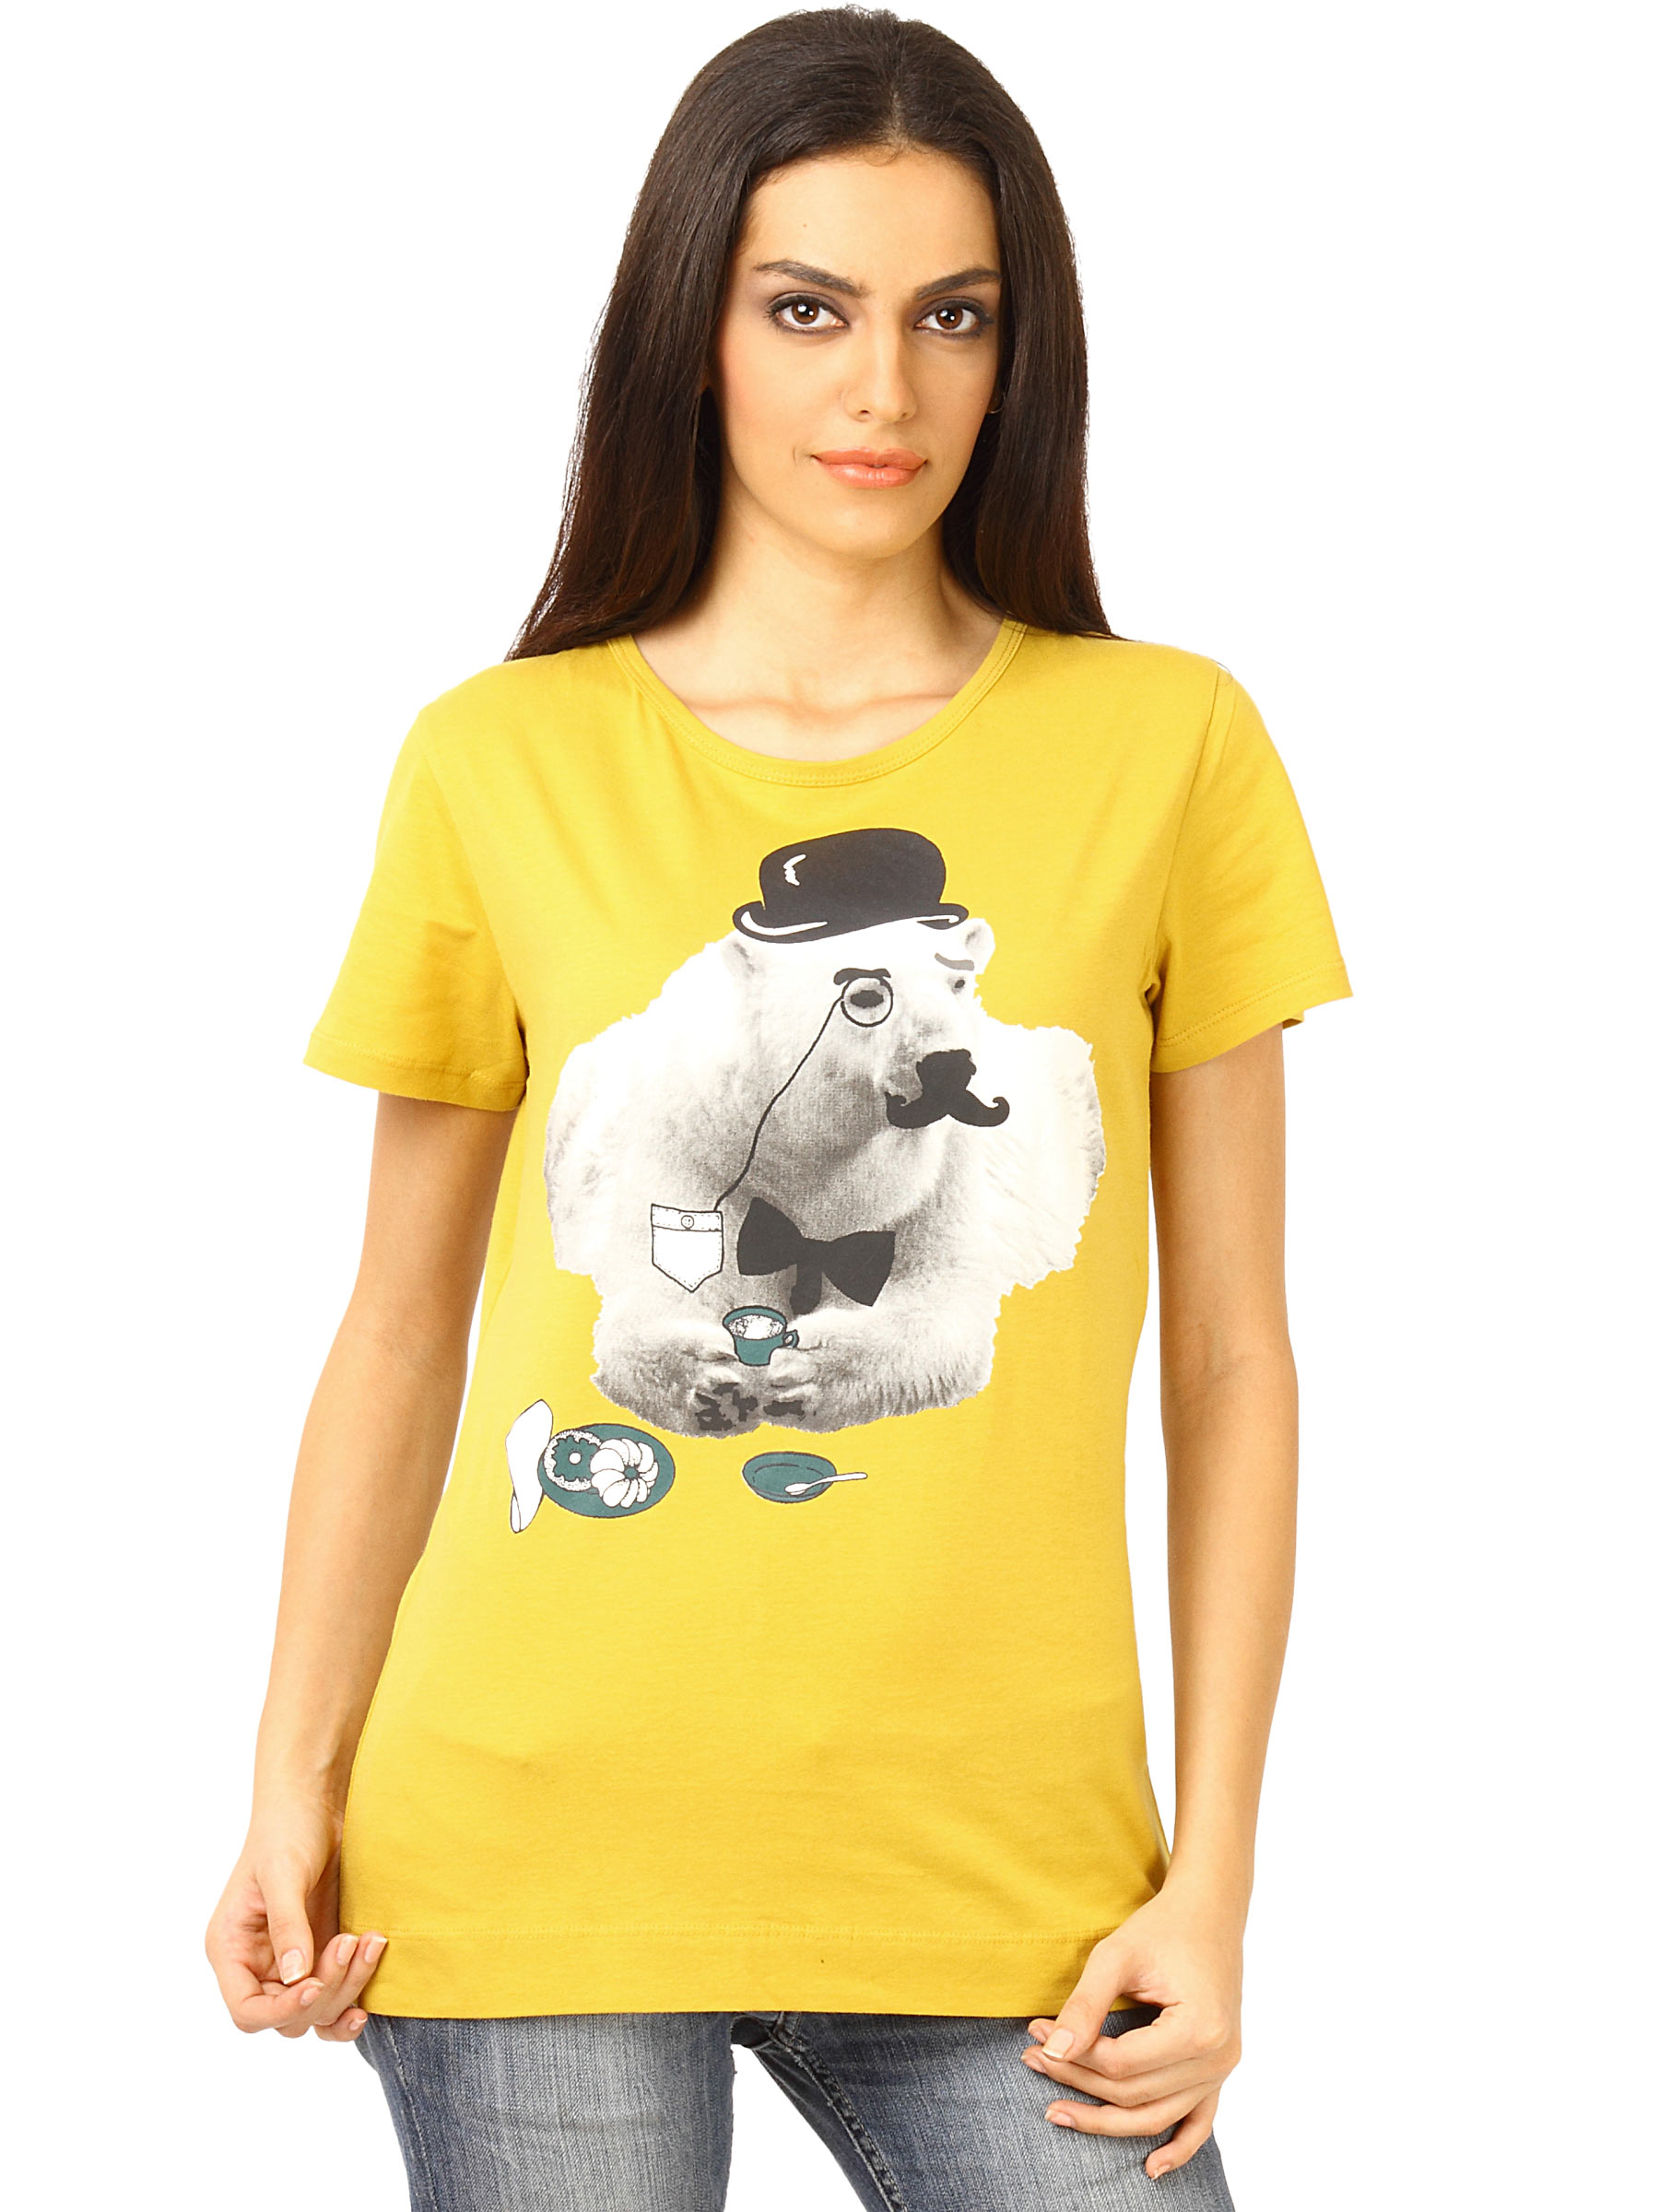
United Colors of Benetton Women Printed Yellow T-shirt
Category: Apparel / Topwear / Tshirts
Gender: Women
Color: Yellow
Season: Fall 2011
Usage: Casual